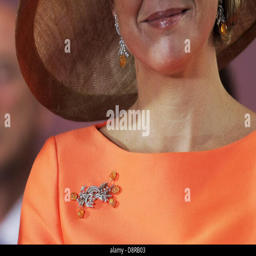
the jewellery of queen maxima is pictured .